Arsch huh, Zäng ussenander

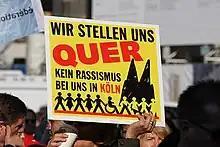
"Wir stellen uns quer. Kein Rassismus bei uns in Köln!" (English: "With us no racism in Cologne!") poster on 20 September 2008

On 20 September 2008, a follow-up event was held sixteen years after the original "" concert under the revised motto "" at the in Cologne.